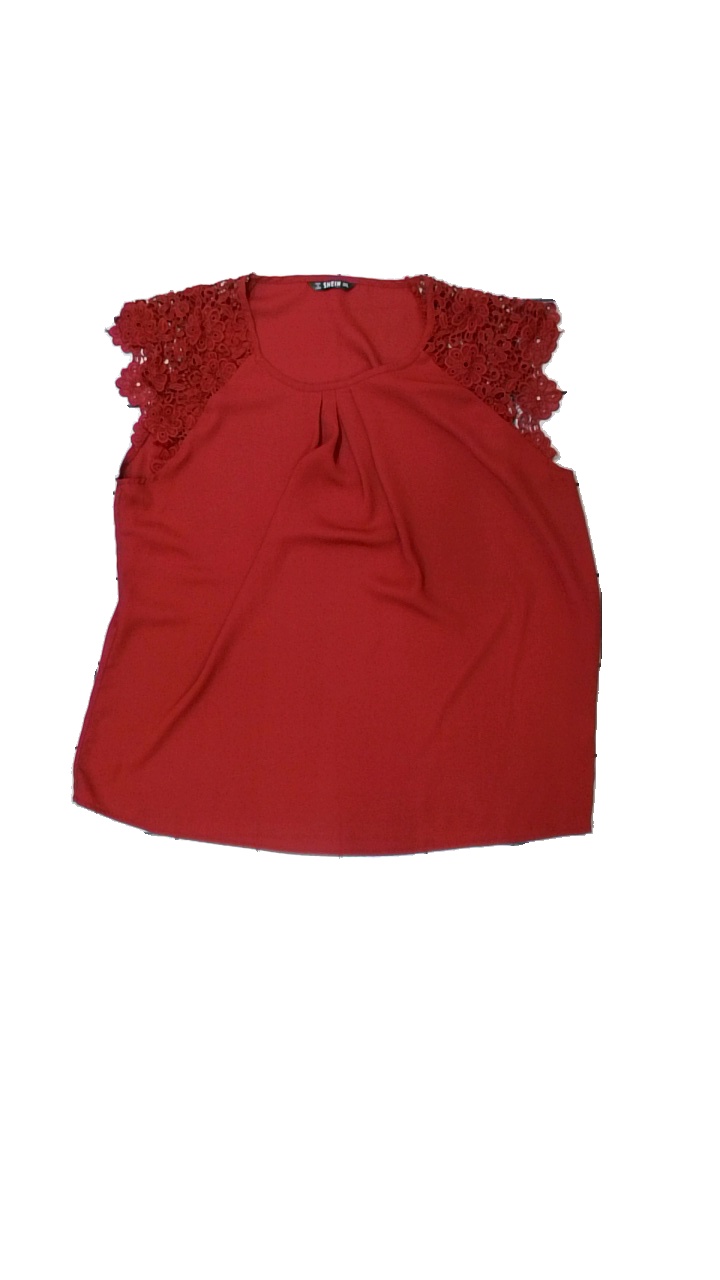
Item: Blouse (Ladies)
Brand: Shein
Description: röd blus med spets armar
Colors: Red
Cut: Regular
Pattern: Lace
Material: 100% polyester
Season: All
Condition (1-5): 5
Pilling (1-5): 5
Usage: Reuse
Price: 50-100